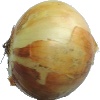
Label: Onion White 1